Granvin Church

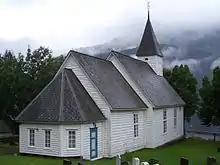
View of the church

Granvin Church is a parish church of the Church of Norway in Voss Municipality in Vestland county, Norway. It is located on the eastern shore of the Granvinsvatnet in the small farm area called "Granvin". This place located a few kilometers north of the village of Granvin. It is the church for the Granvin parish which is part of the Hardanger og Voss prosti (deanery) in the Diocese of Bjørgvin. The white, wooden church was built in a long church design in 1726 using plans drawn up by an unknown architect. The church seats about 350 people.